Castle of the Pico

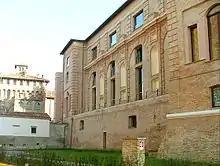
The northern facade of the Galleria Nuova, immediately after its restoration in 2006. In the background the massive keep rebuilt in the 20th century

The central body of the castle is made up of the magnificent "Galleria Nuova" (the New Gallery) whose northern façade was erected by the duke Alessandro II Pico della Mirandola in 1668. The New Gallery, which dominates from above the Circonvallazione boulevard, consists of an elegant and noble loggia, closed at the sides by two buildings, profiled in ashlar and with large and harmonious serlian windows tripartite.